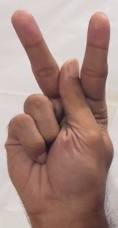
ASL sign: K